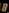
Number: 8